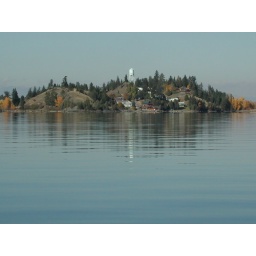
October;; our house is in the center below the water tower.